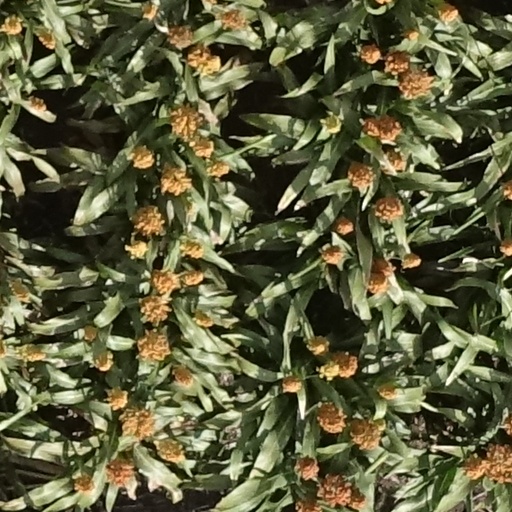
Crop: sorghum